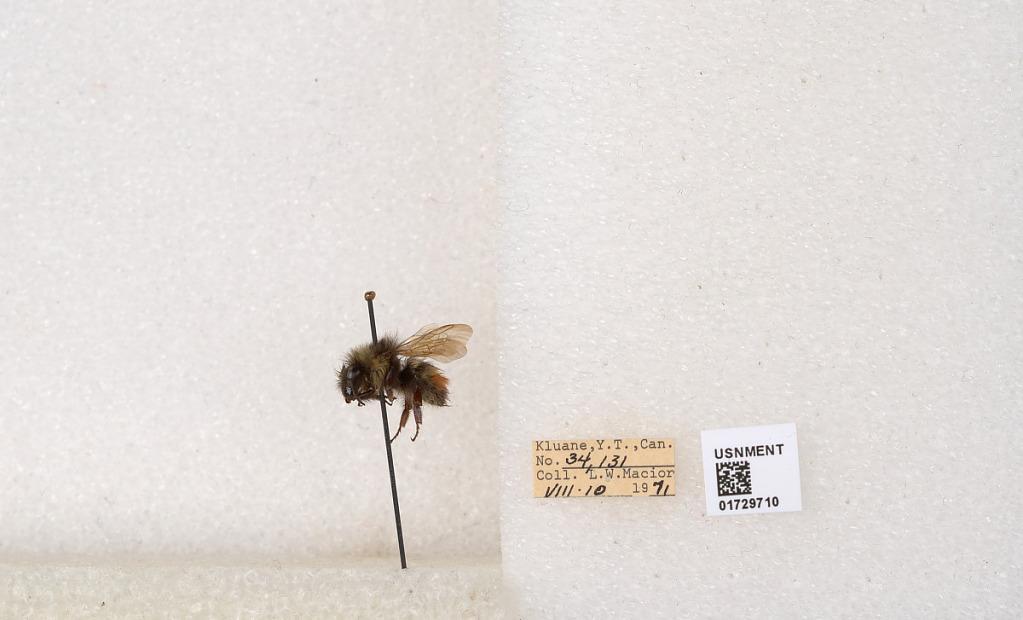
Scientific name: Bombus flavifrons Cresson
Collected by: L. Macior
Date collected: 1971-8-10
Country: Canada
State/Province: Yukon Territory
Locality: Kluane National Park and Reserve
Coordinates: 60.7493, -139.504